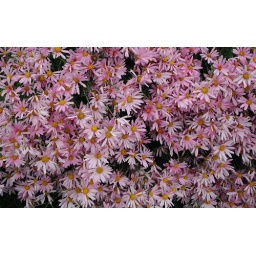
Lots of pink daisy type mums in backyard of an aunt and uncle